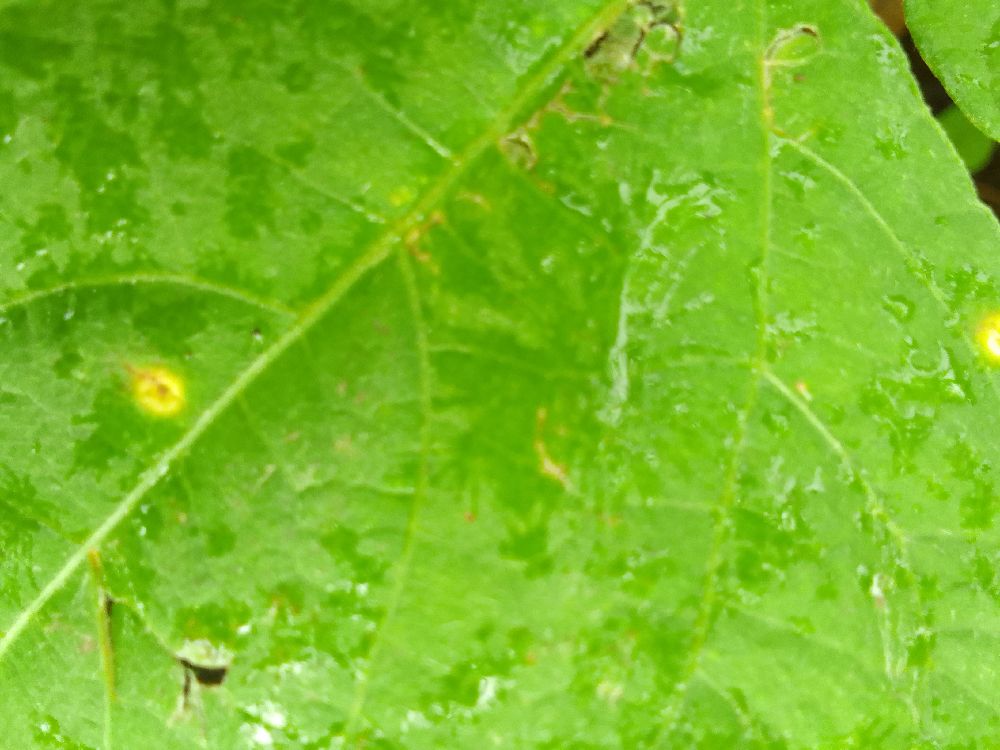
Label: rust